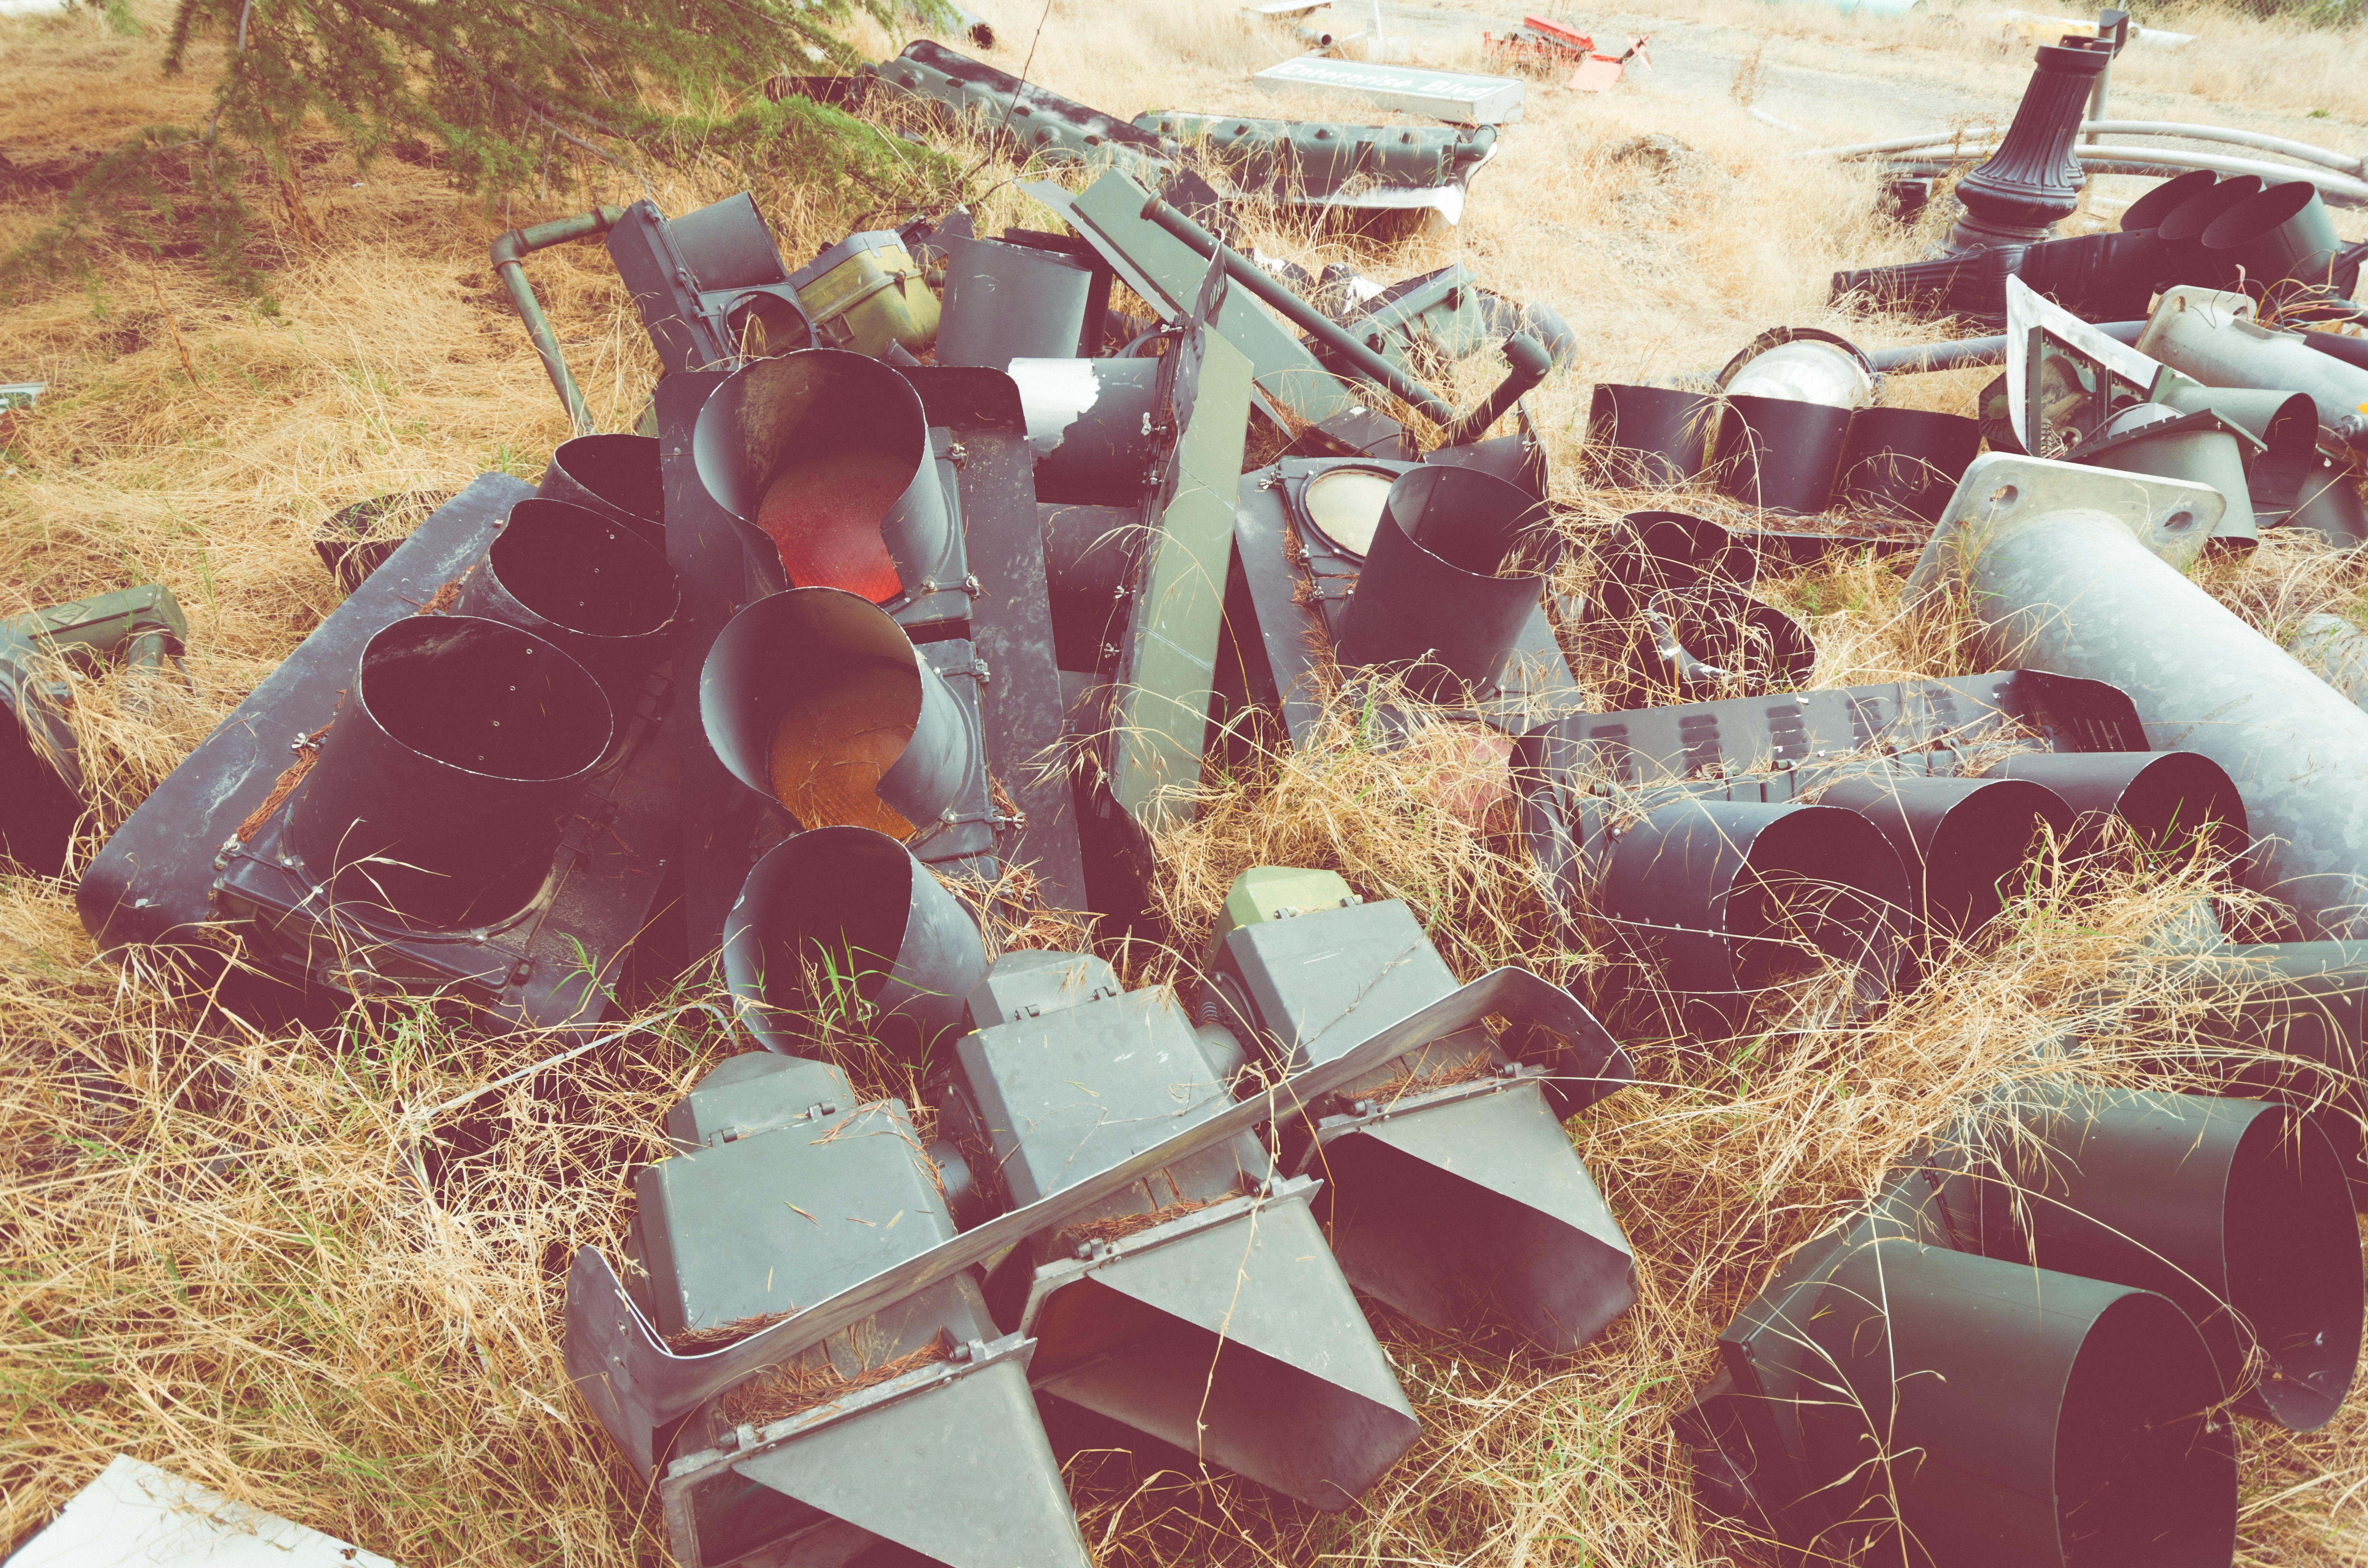
screenshot